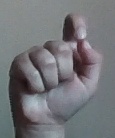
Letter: fa